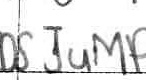
Label: jump